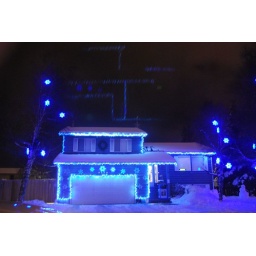
A house in S. Anchorage's lights blinked to music you could tune in on your car radio!